Joaquín Bilbao

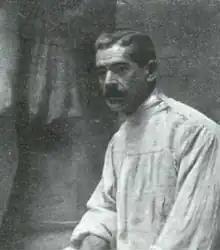

Joaquín Bilbao Martínez (August 27, 1864January 30, 1934) was a Spanish sculptor. The equestrian statue of Ferdinand III of Castile in the Plaza Nueva, Seville, opposite the Town Hall, was sculpted by him.